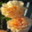
Label: rose